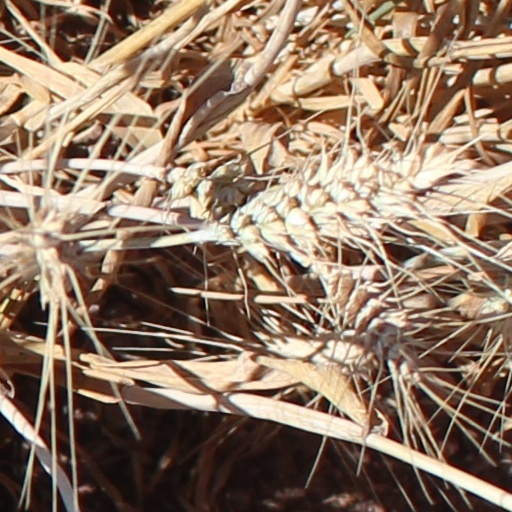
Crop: wheat